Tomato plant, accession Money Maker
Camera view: tilt-top (135 deg); turntable rotation: 60 degrees
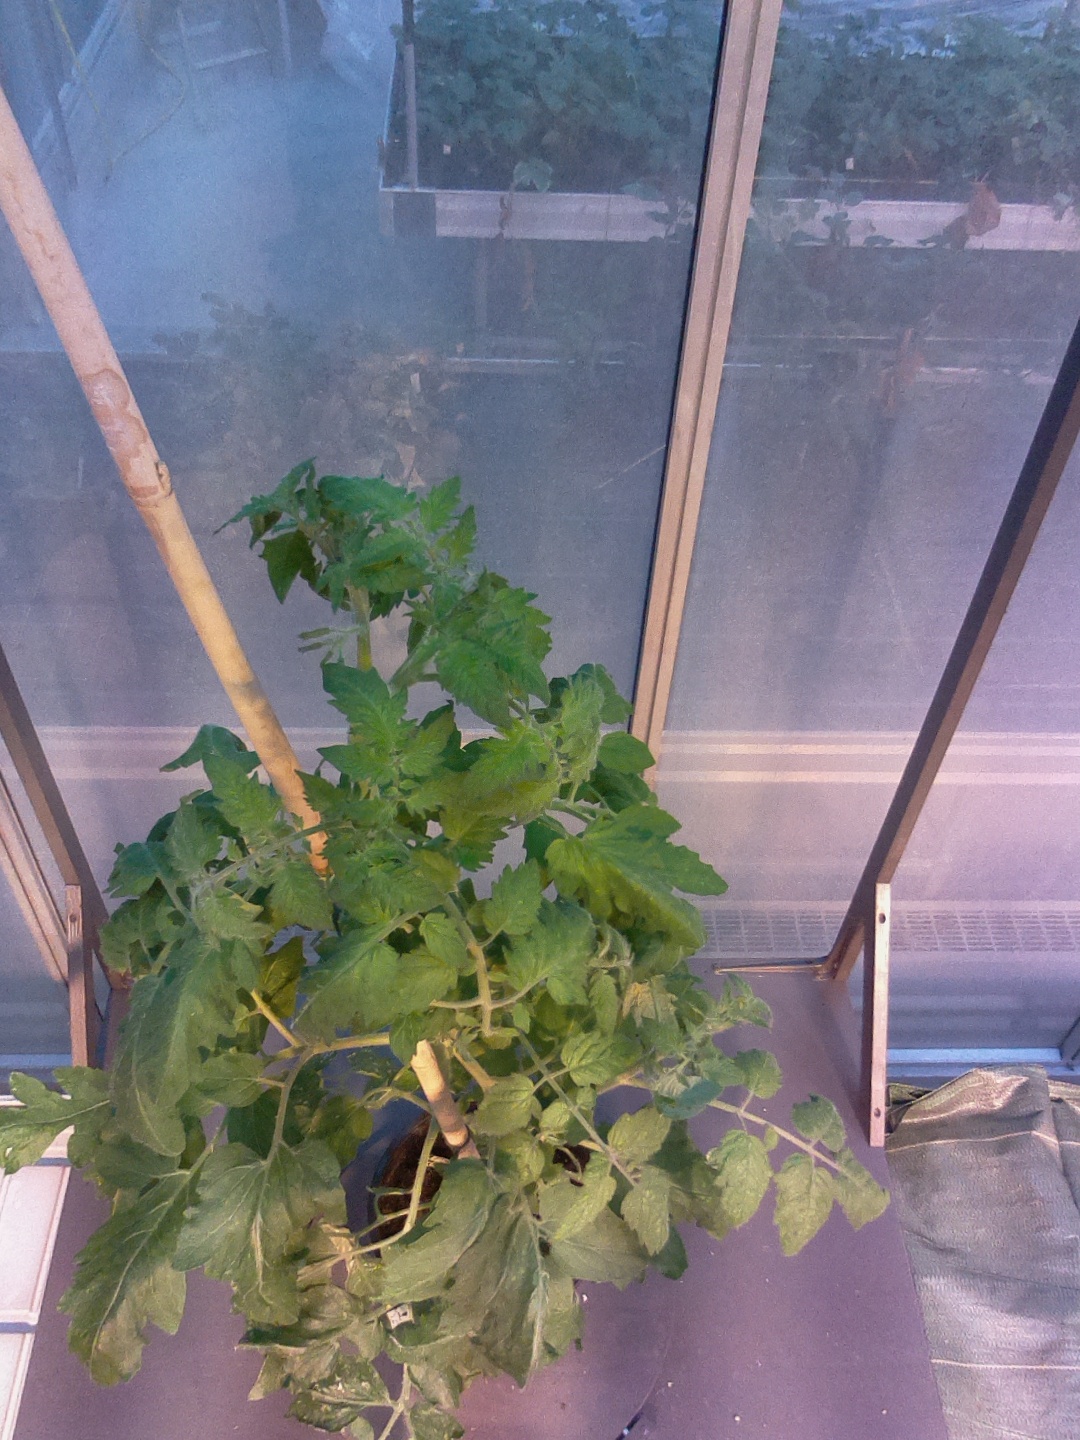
BBCH growth stage 60: First flowers open